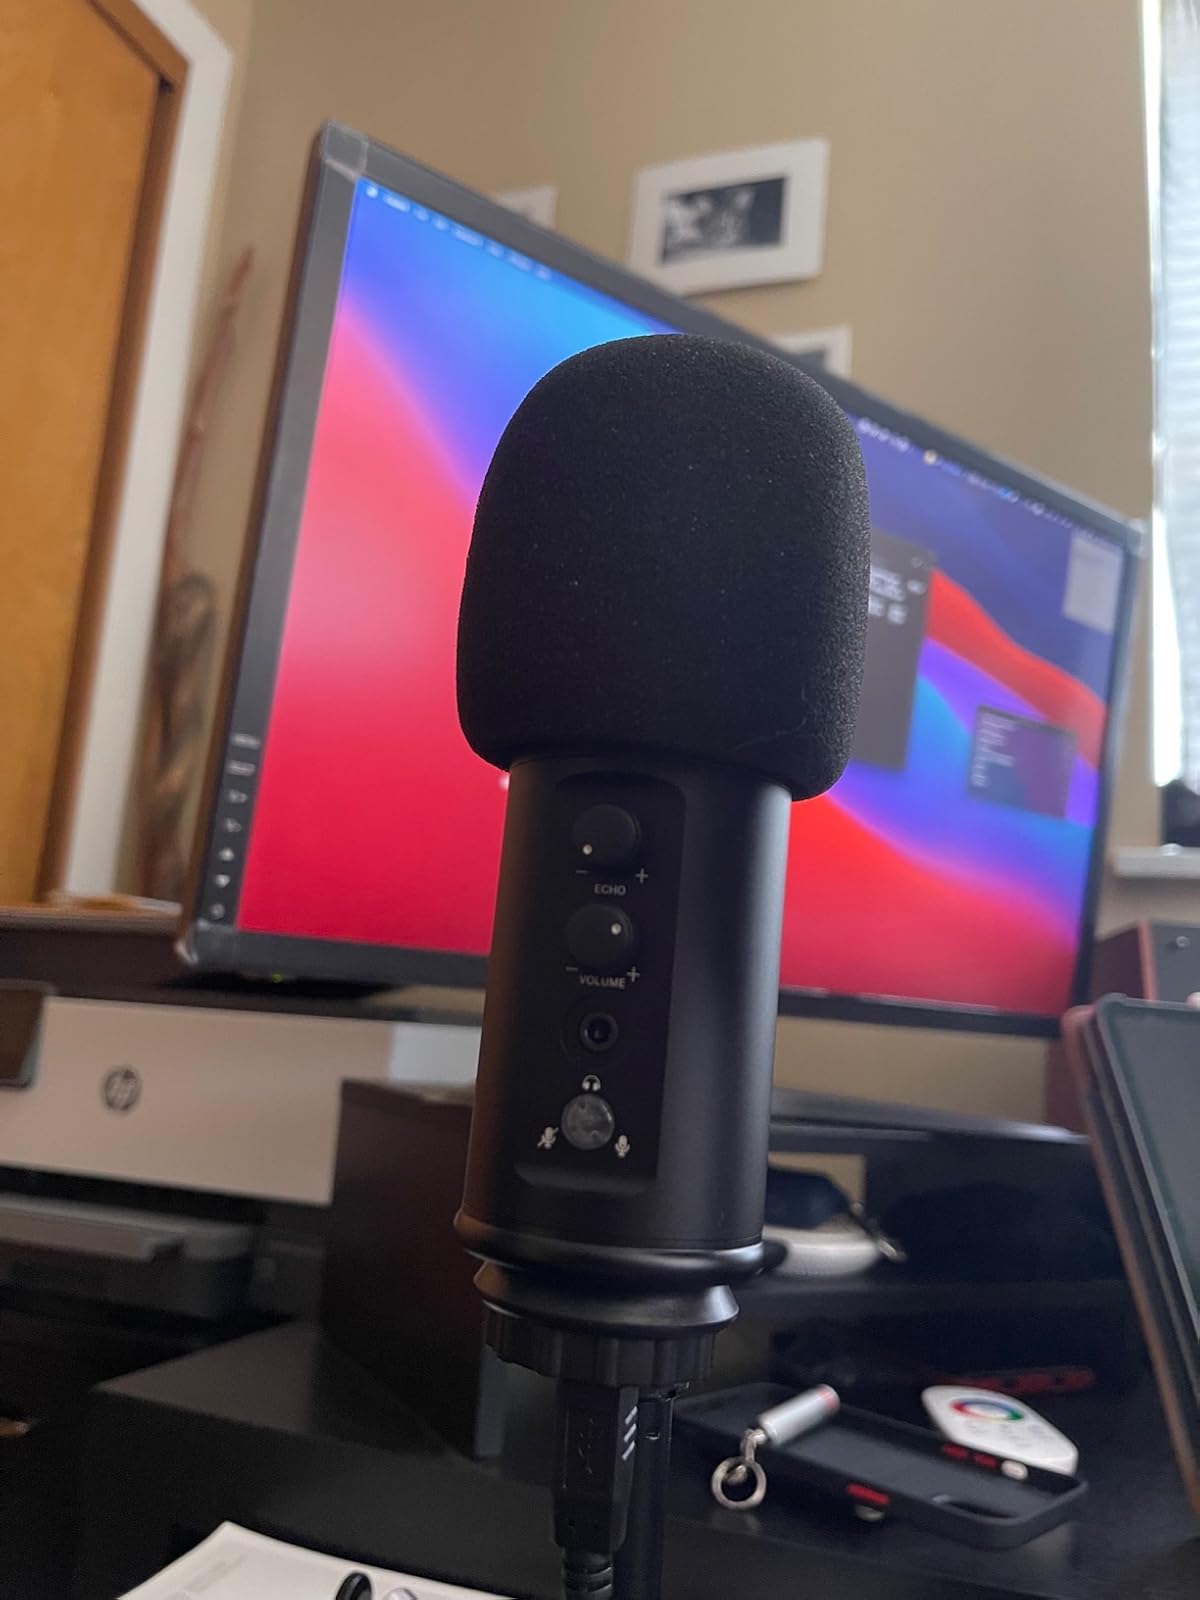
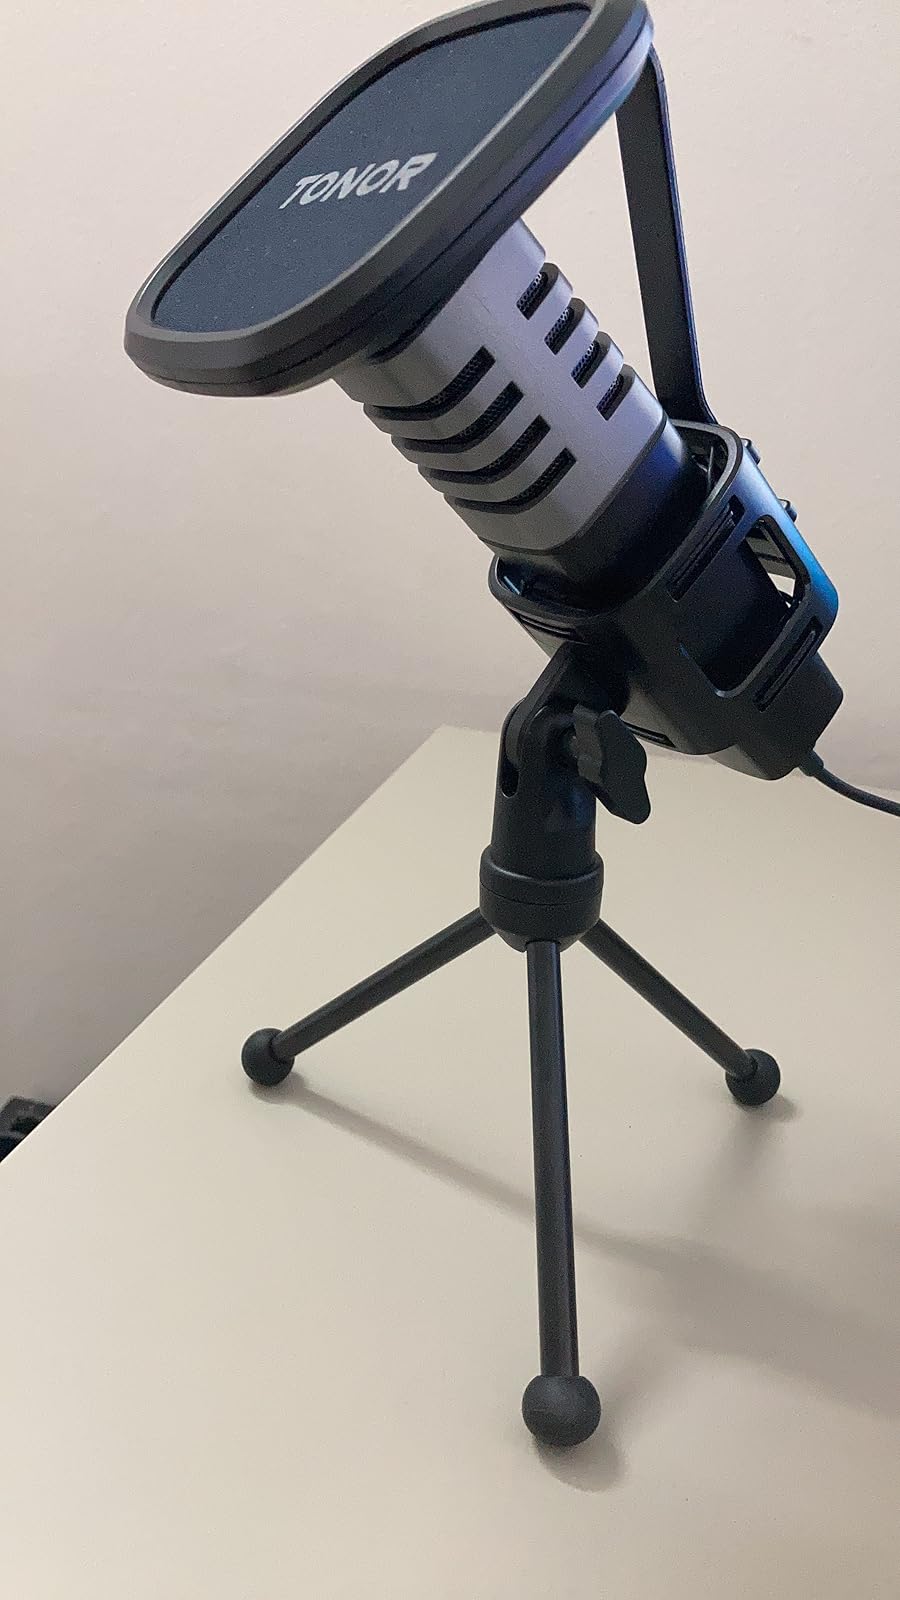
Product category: microphone
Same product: no